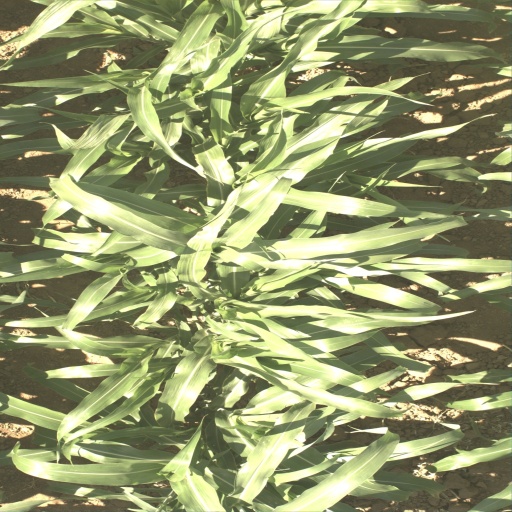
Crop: sorghum